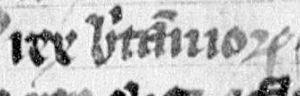
Dyfnwal ou Dumnagual V de Strathclyde roi des Bretons de Strathclyde.